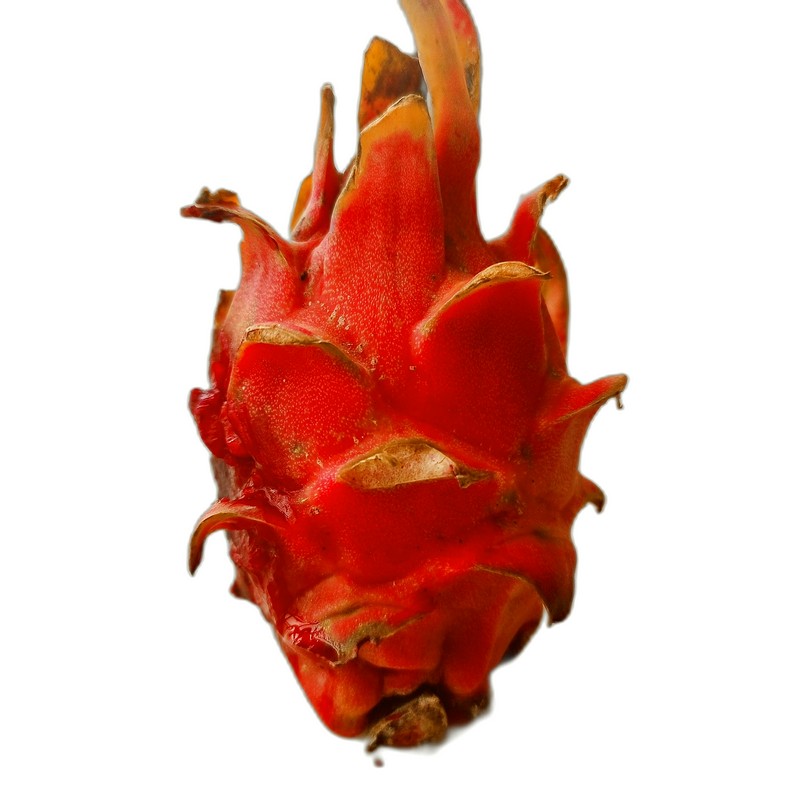
Label: Defect Dragon Fruit